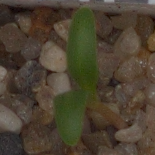
Label: sugar_beet